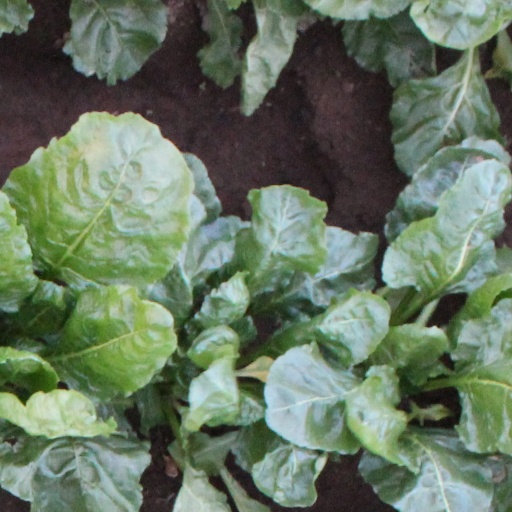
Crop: sugar beet